Sainte-Anastasie, Cantal

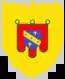
The church in Sainte-Anastasie

Sainte-Anastasie is a commune in the Cantal department in south-central France. Between December 2016 and January 2025, it was part of Neussargues en Pinatelle.